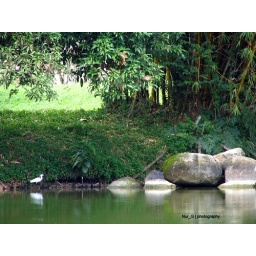
white crane &amp;amp; big rocks by the pool